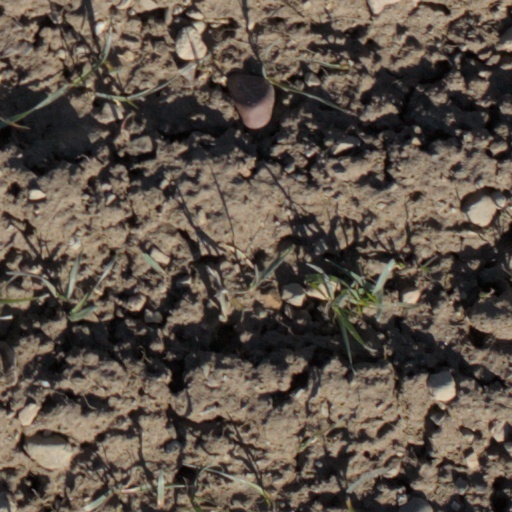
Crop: wheat